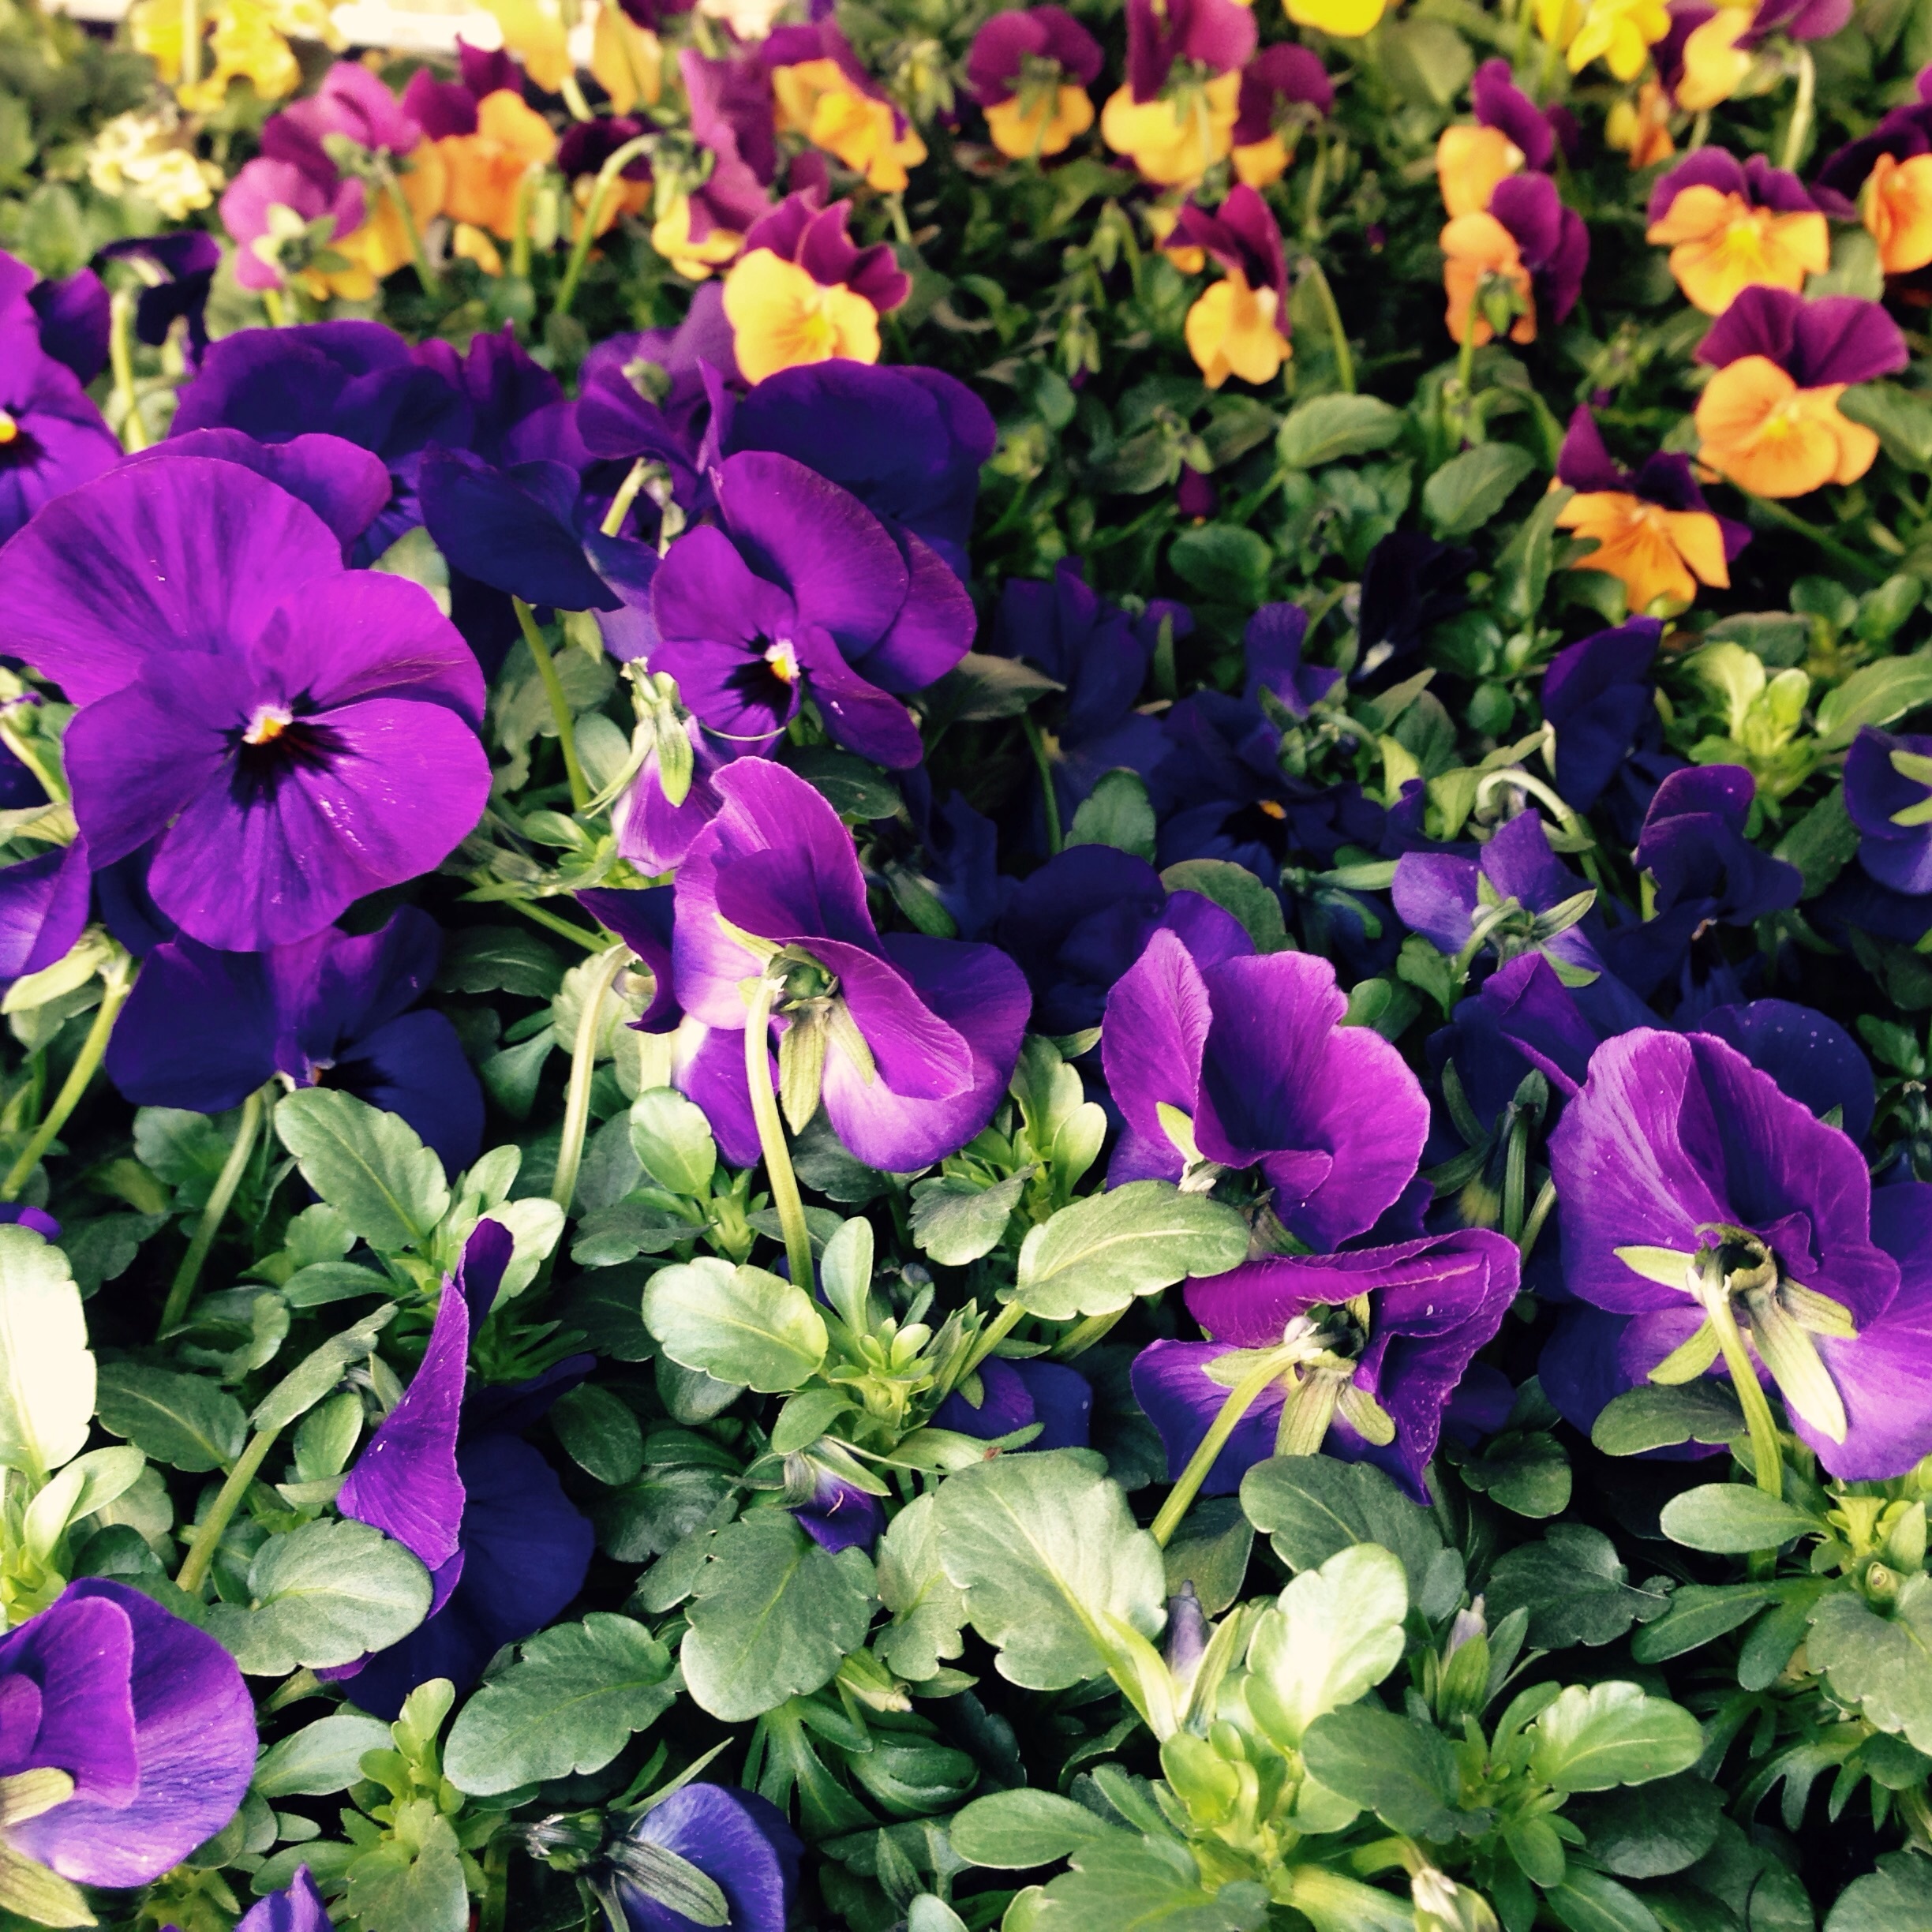
plant, flower, petal, spring, botany, yellow, flora, wildflower, flowers, easter, viola, cowslip, pansy, flowering plant, annual plant, land plant, violet family